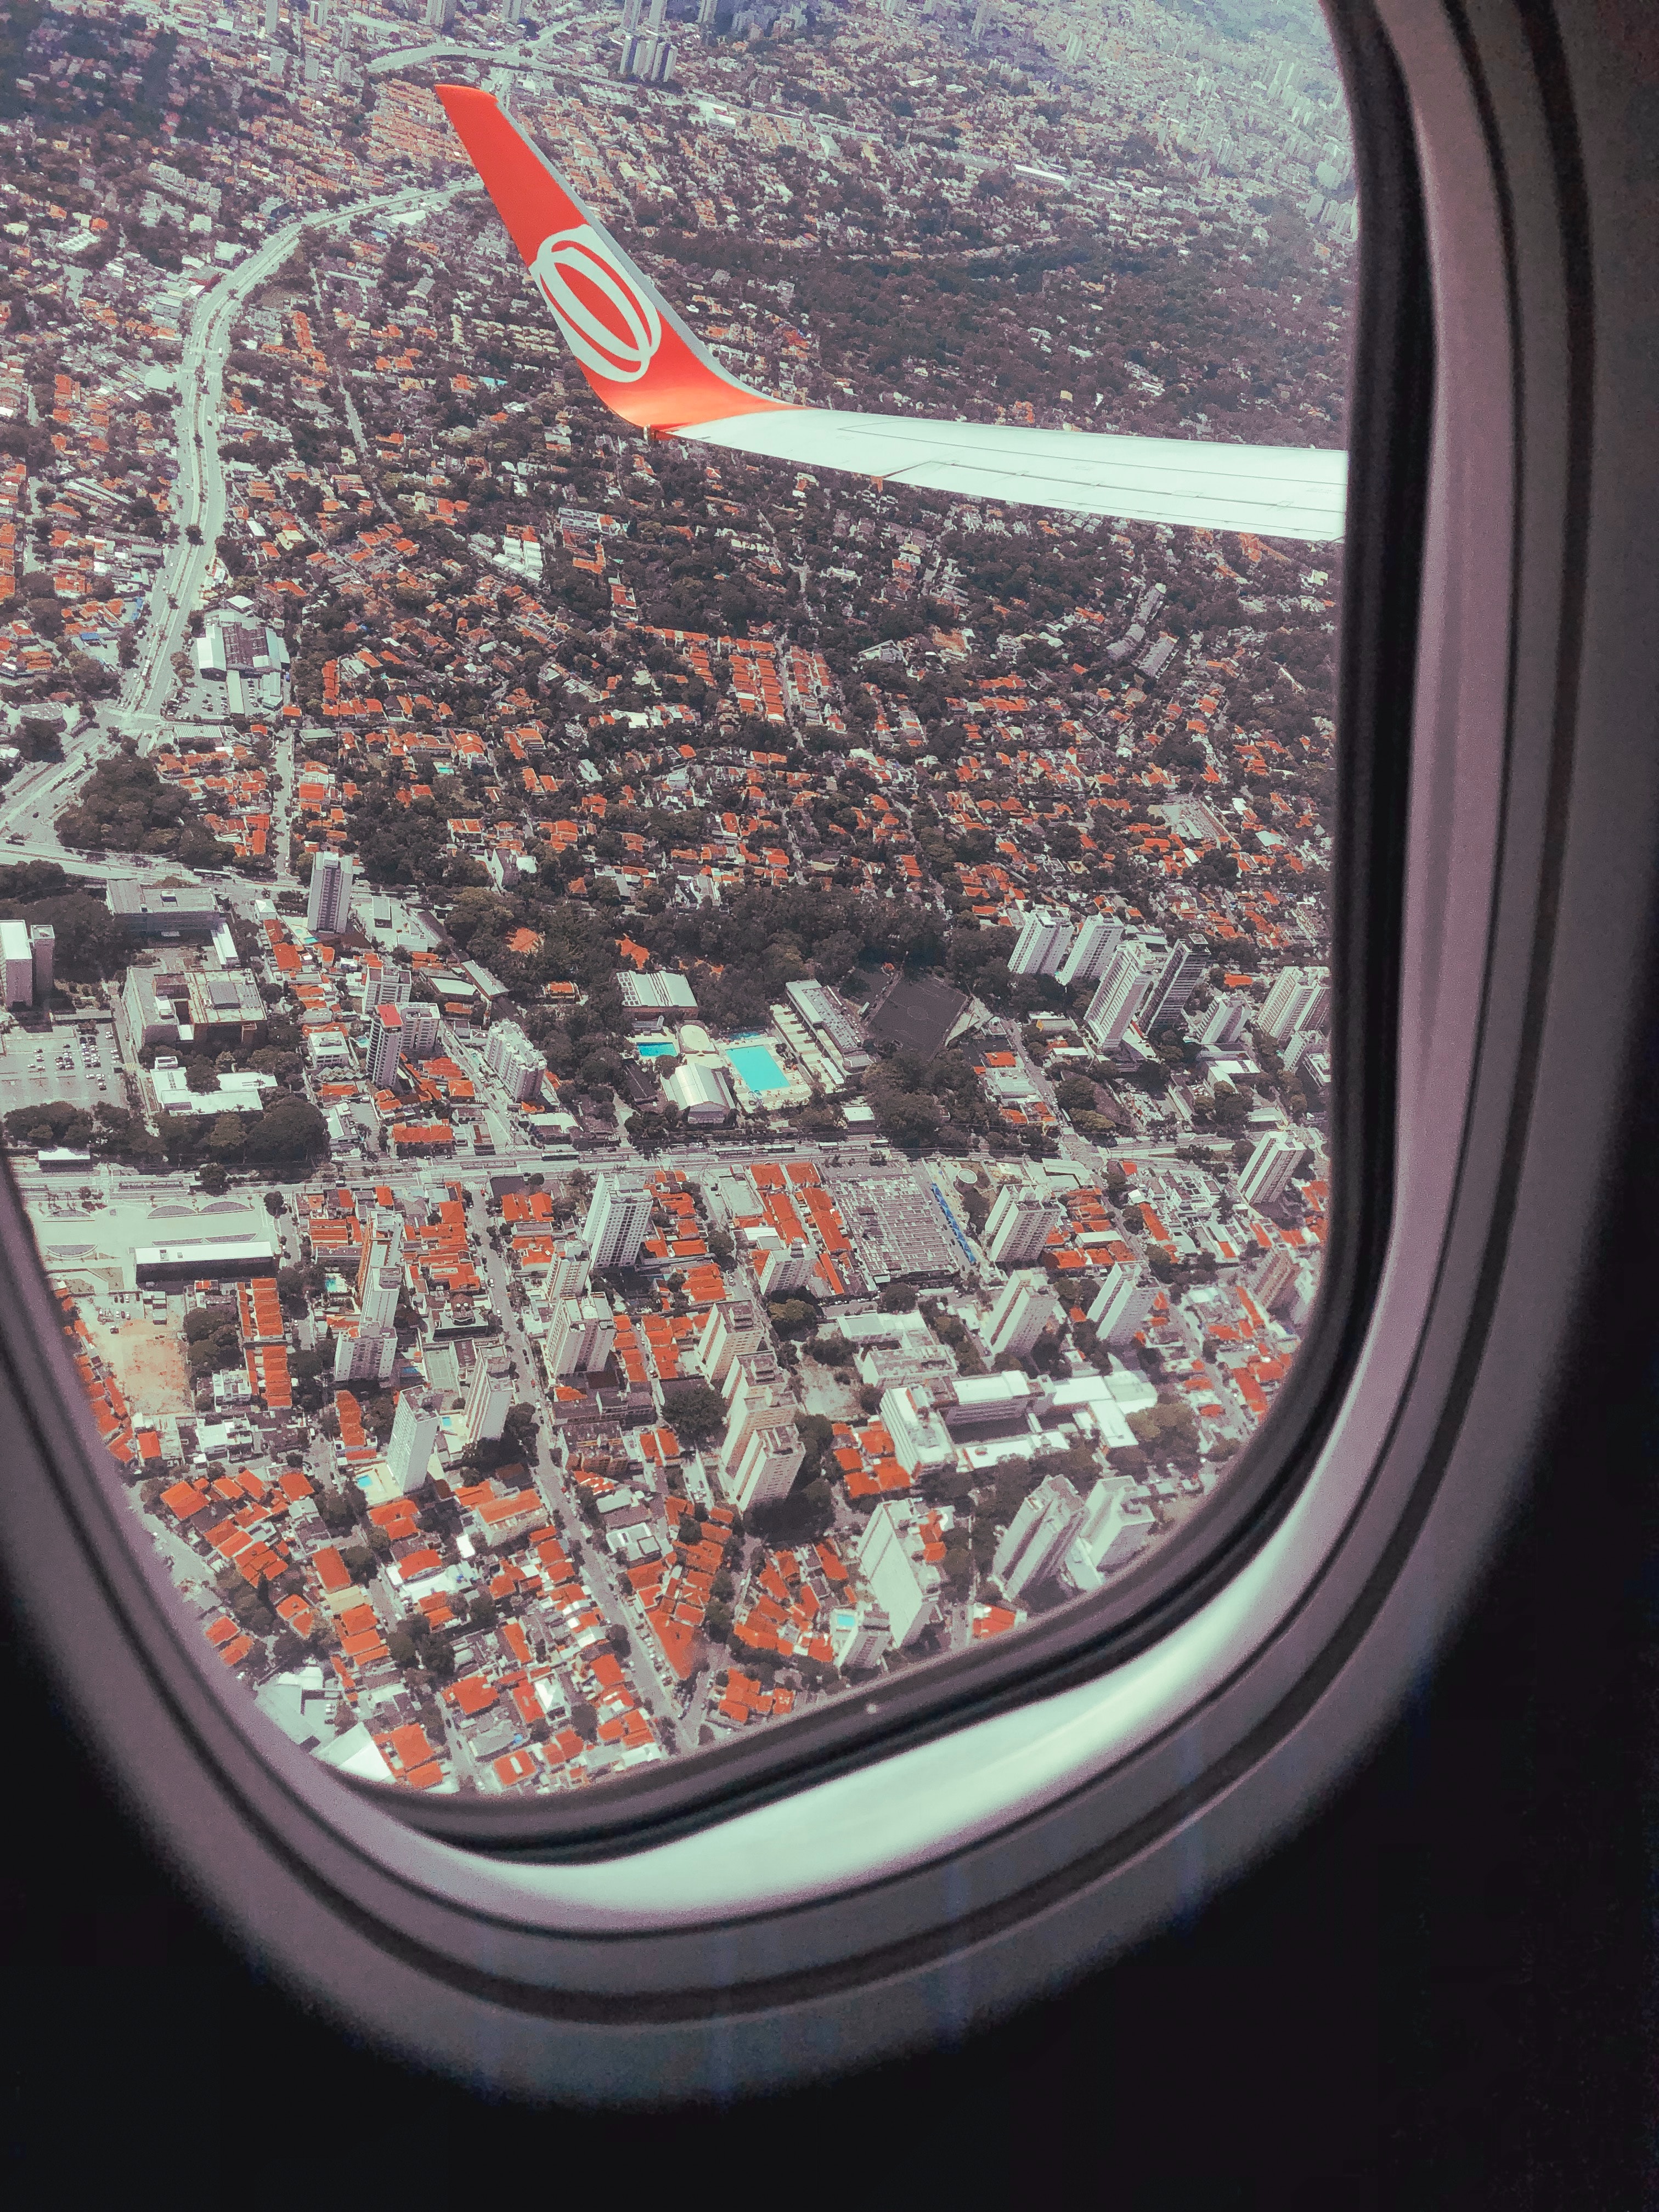
air travel, airplane, window, airliner, airline, vehicle, aircraft